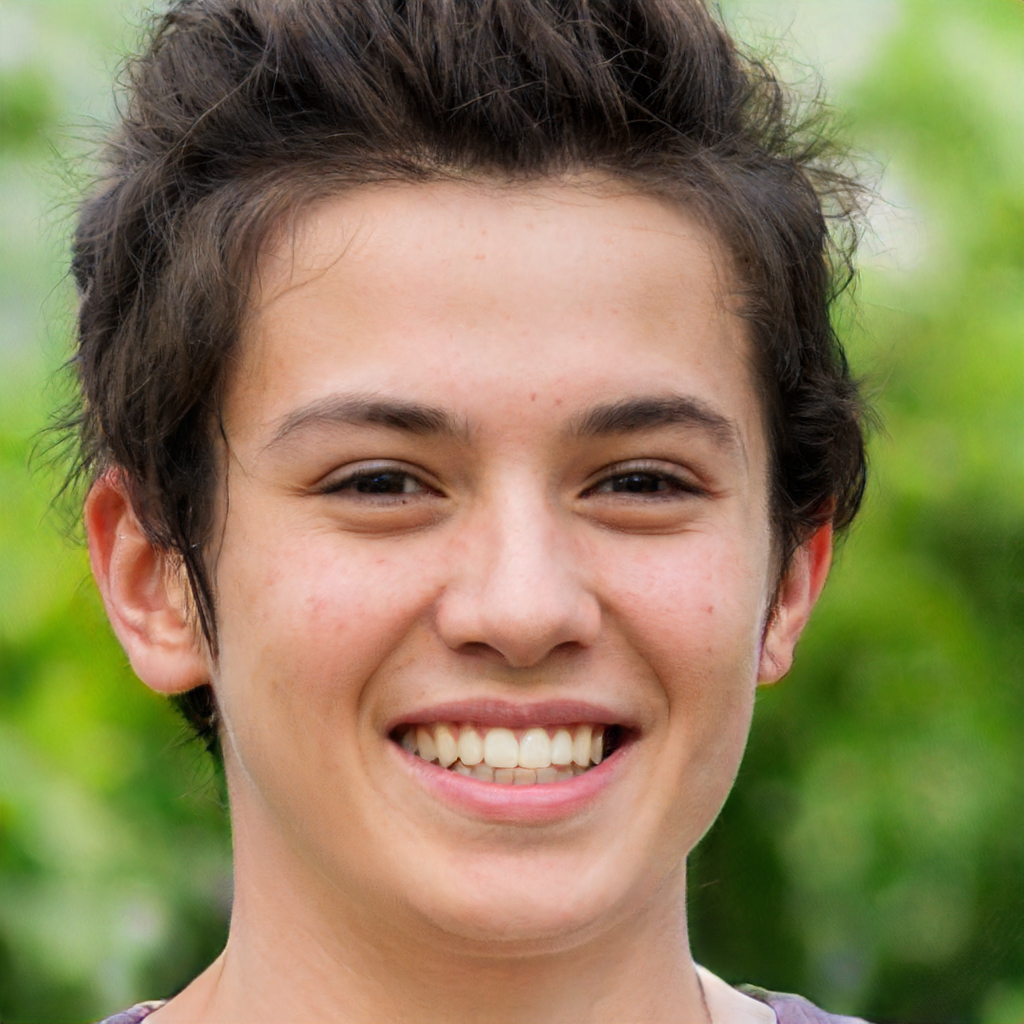
Gender: Female